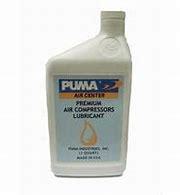
Brand: Puma
Model: 30